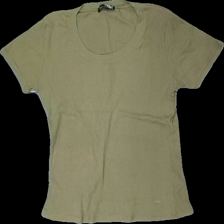
View: front
Type: T-shirt
Category: Men
Brand: Not in the list
Brand text on label: Peppercorn
Colors: Green
Material: 100% cotton
Cut: Regular, C-collar
Size: XL
Season: All
Price range: 50-100
Recommended usage: Export
Comment: crooked seam